Anson Dorrance

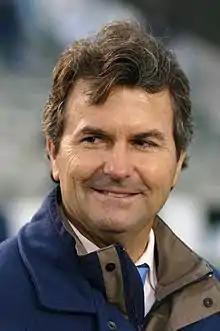
Dorrance during the final of the 2006 Women's College Cup

Albert Anson Dorrance IV (born April 9, 1951) is a retired American soccer coach. He was the head coach of the women's soccer program at the University of North Carolina from 1979 to 2024. He has one of the most successful coaching records in the history of athletics. Under Dorrance's leadership, the Tar Heels have won 21 of the 41 NCAA Women's Soccer Championships. The Tar Heels' record under Dorrance stood at 809-67-36 (.887 winning percentage) over 33 seasons at the end of the 2017 season. He has led his team to a 101-game unbeaten streak and coached 13 different women to a total of 20 National Player of the Year awards.